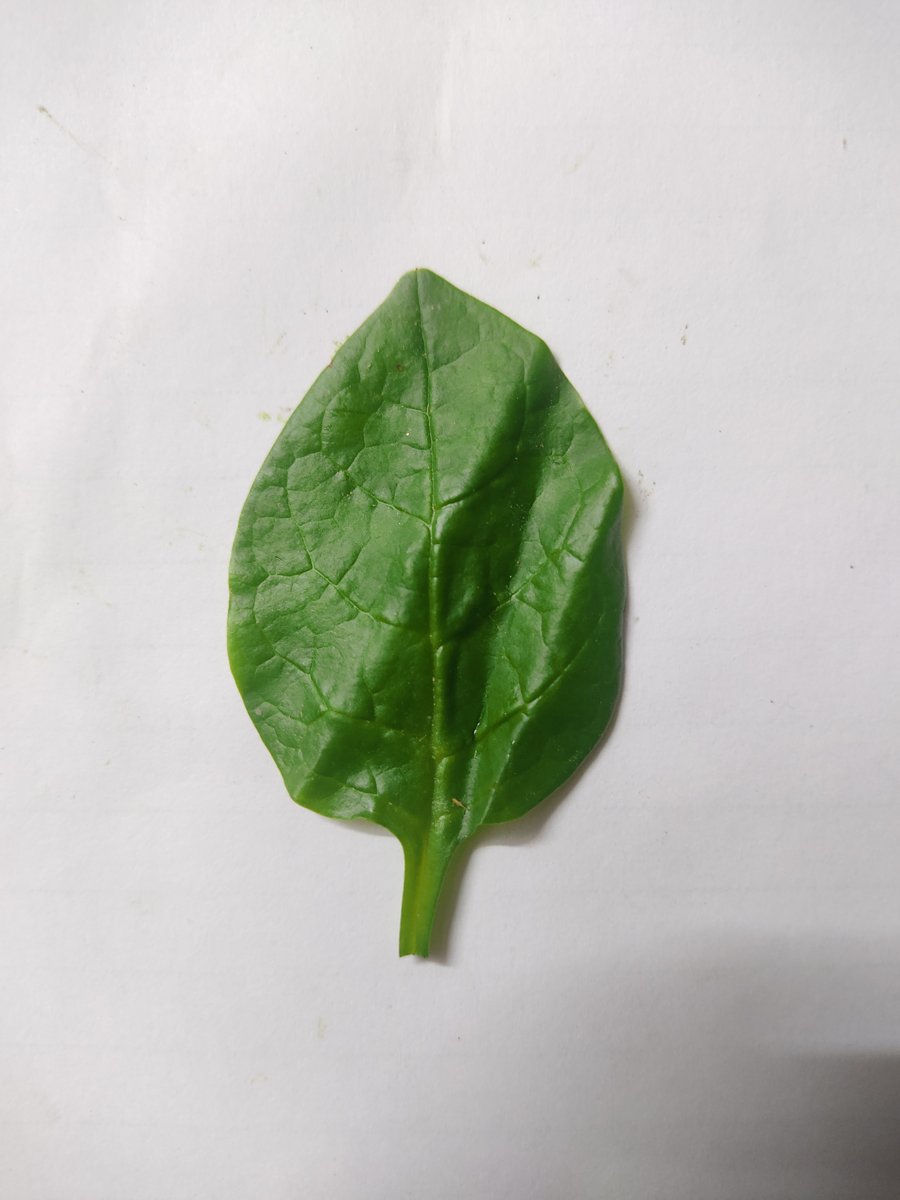
Label: Healthy-Leaf